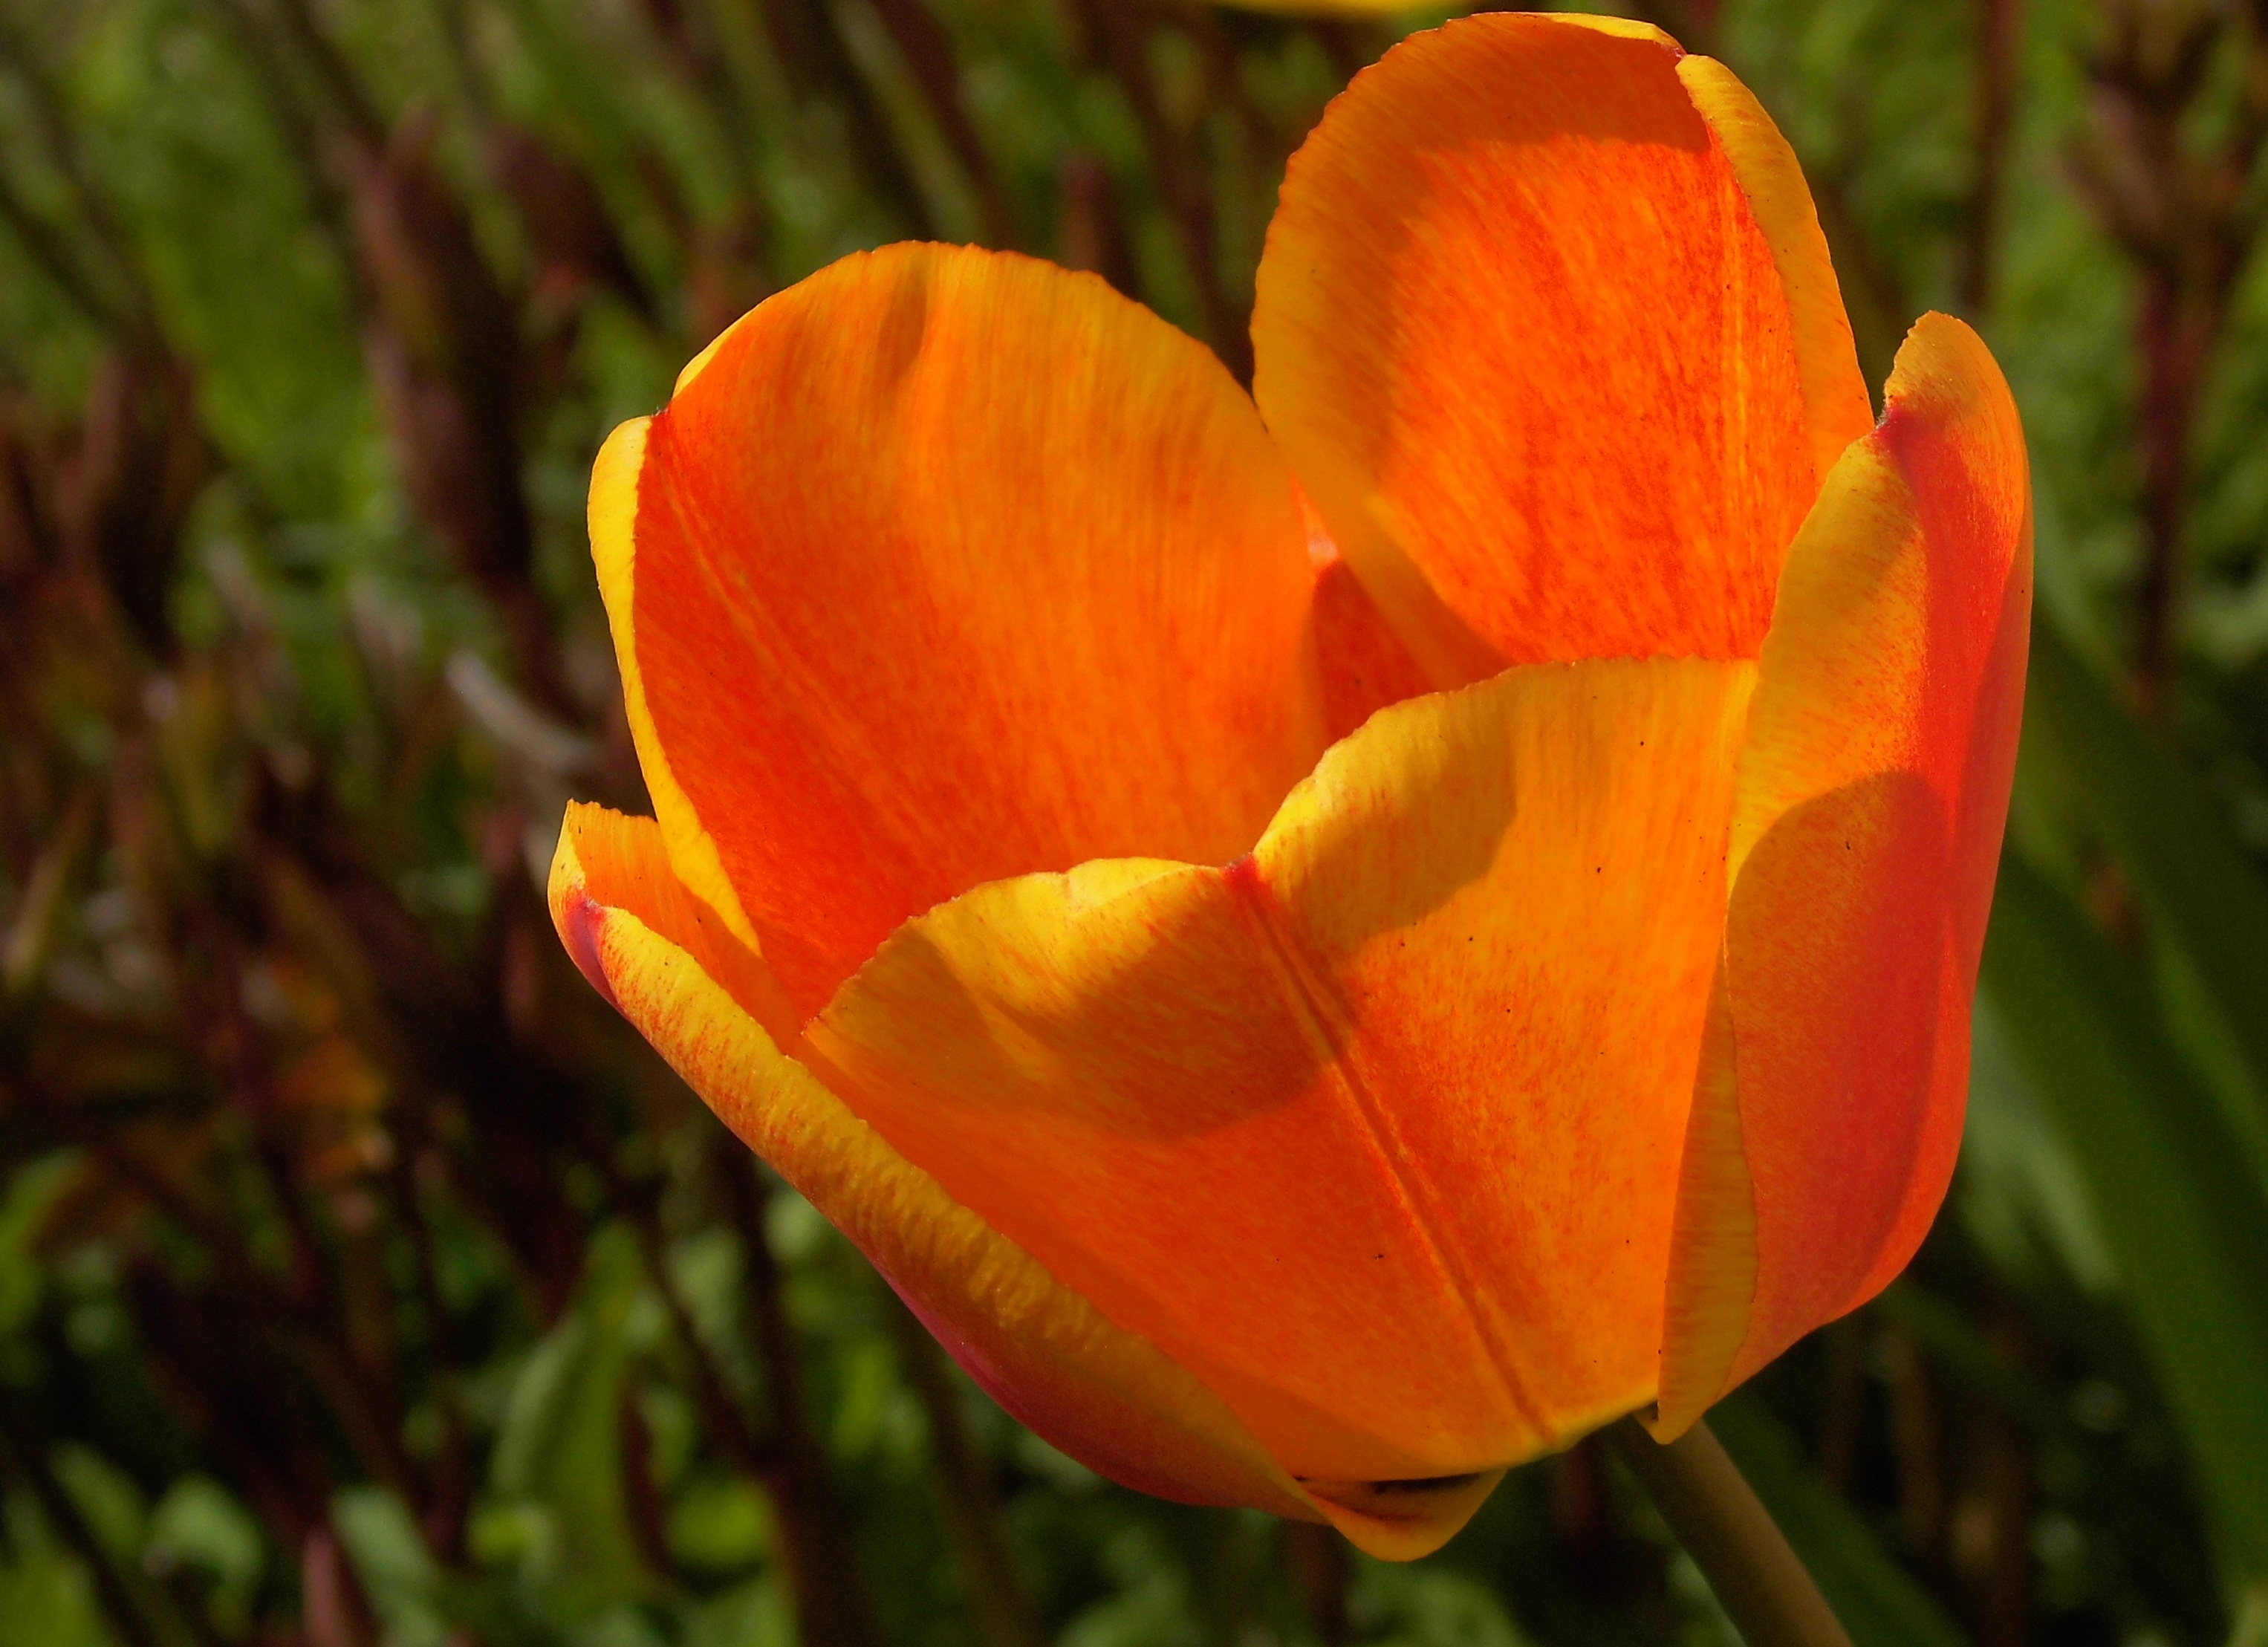
plant, flower, petal, tulip, spring, botany, colorful, yellow, close, flora, lily, ornamental plants, tulipa, macro photography, flowering plant, schnittblume, breeding tulip, plant stem, land plant